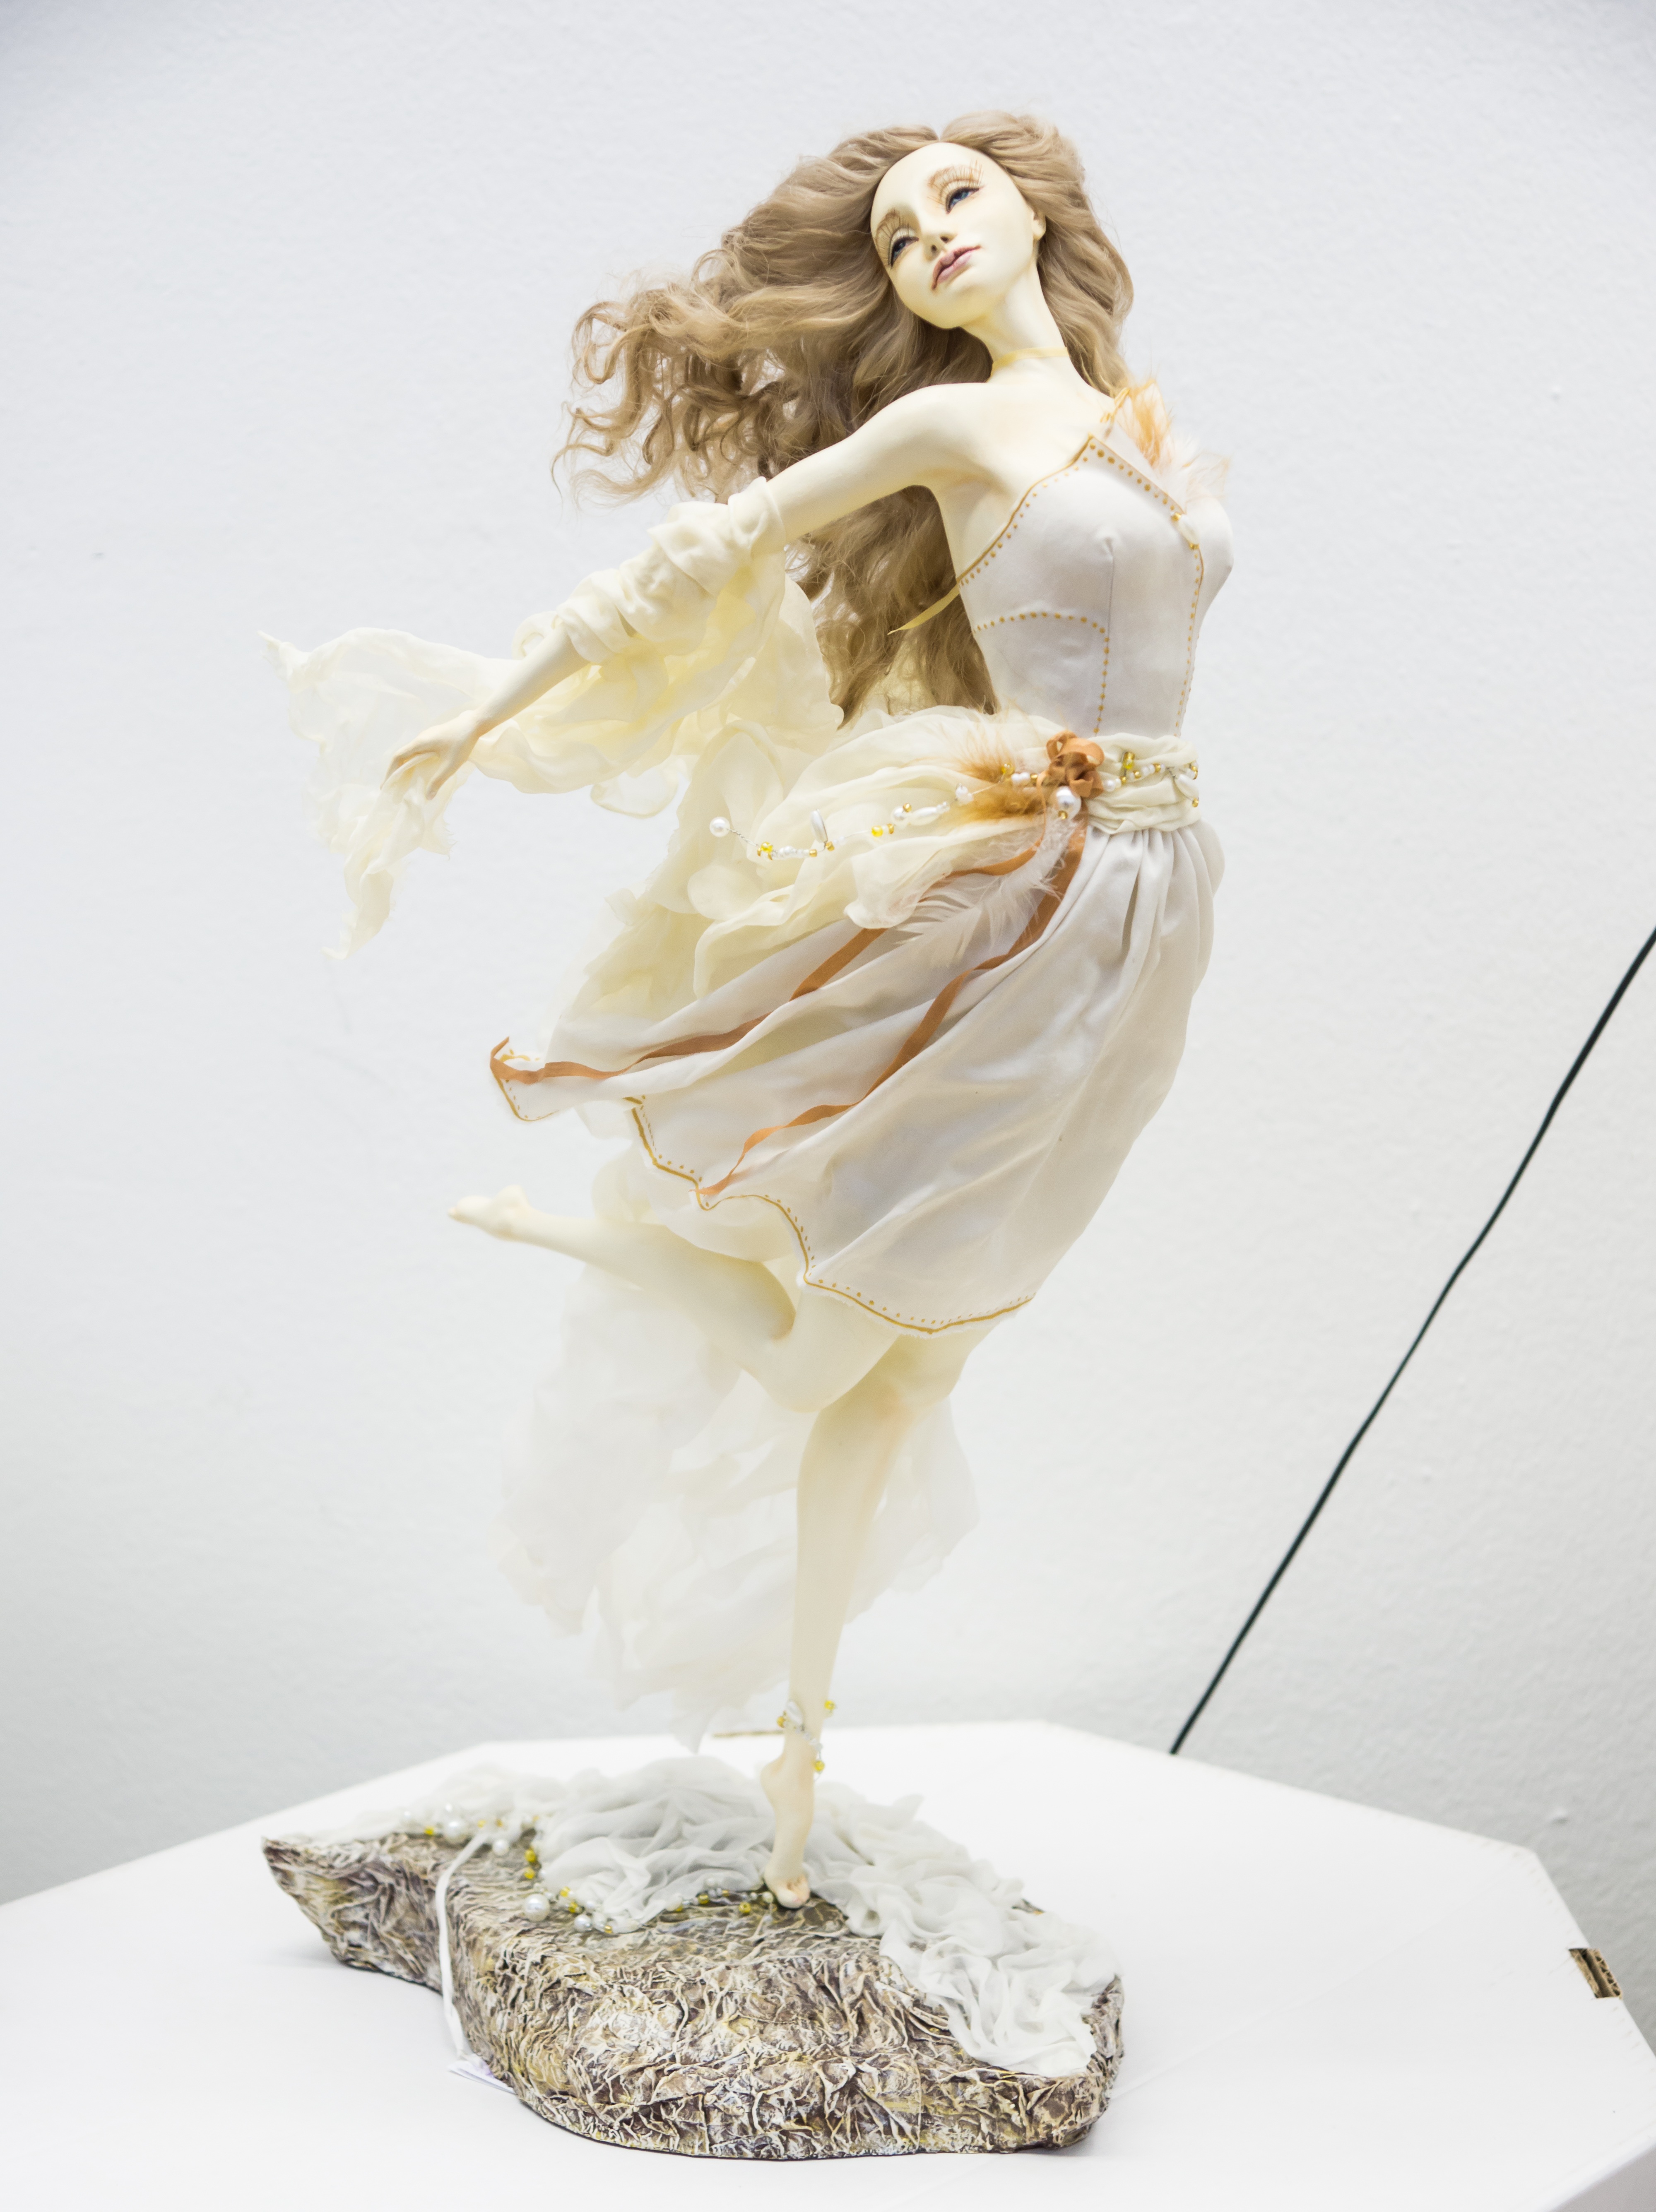
girl, toy, baby doll, sculpture, art, figurine, gown, author's dolls, porcelain dolls